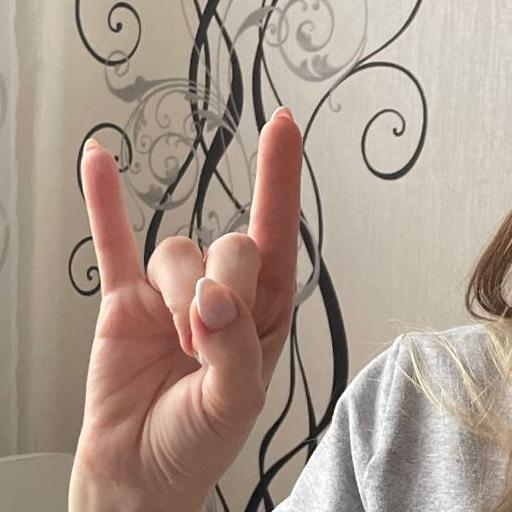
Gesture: rock